History of Lithuania

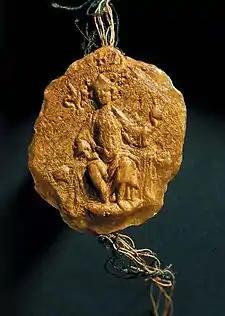
Seal of Mindaugas

In 1250, Mindaugas entered into an agreement with the Teutonic Order; he consented to receive baptism (the act took place in 1251) and relinquish his claim over some lands in western Lithuania, for which he was to receive a royal crown in return. Mindaugas was then able to withstand a military assault from the remaining coalition in 1251, and, supported by the Knights, emerge as a victor to confirm his rule over Lithuania.